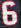
Number: 6